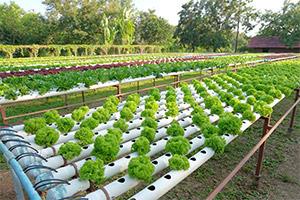
Huu ni mfumo wa ukuzaji wa mimea wa kisasa. Unajulikana kama [cs] hydroponic [cs]. Hapa mimea hukuzwa kwenye mabomba yaliyowekwa maji yaliyo na virutubisho. Mchanga hautumiki kamwe.